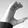
ASL letter: C